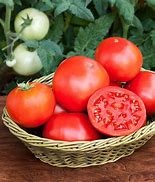
Label: tomato